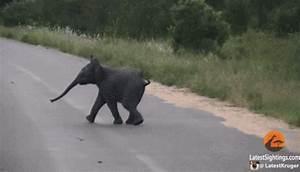
elephant